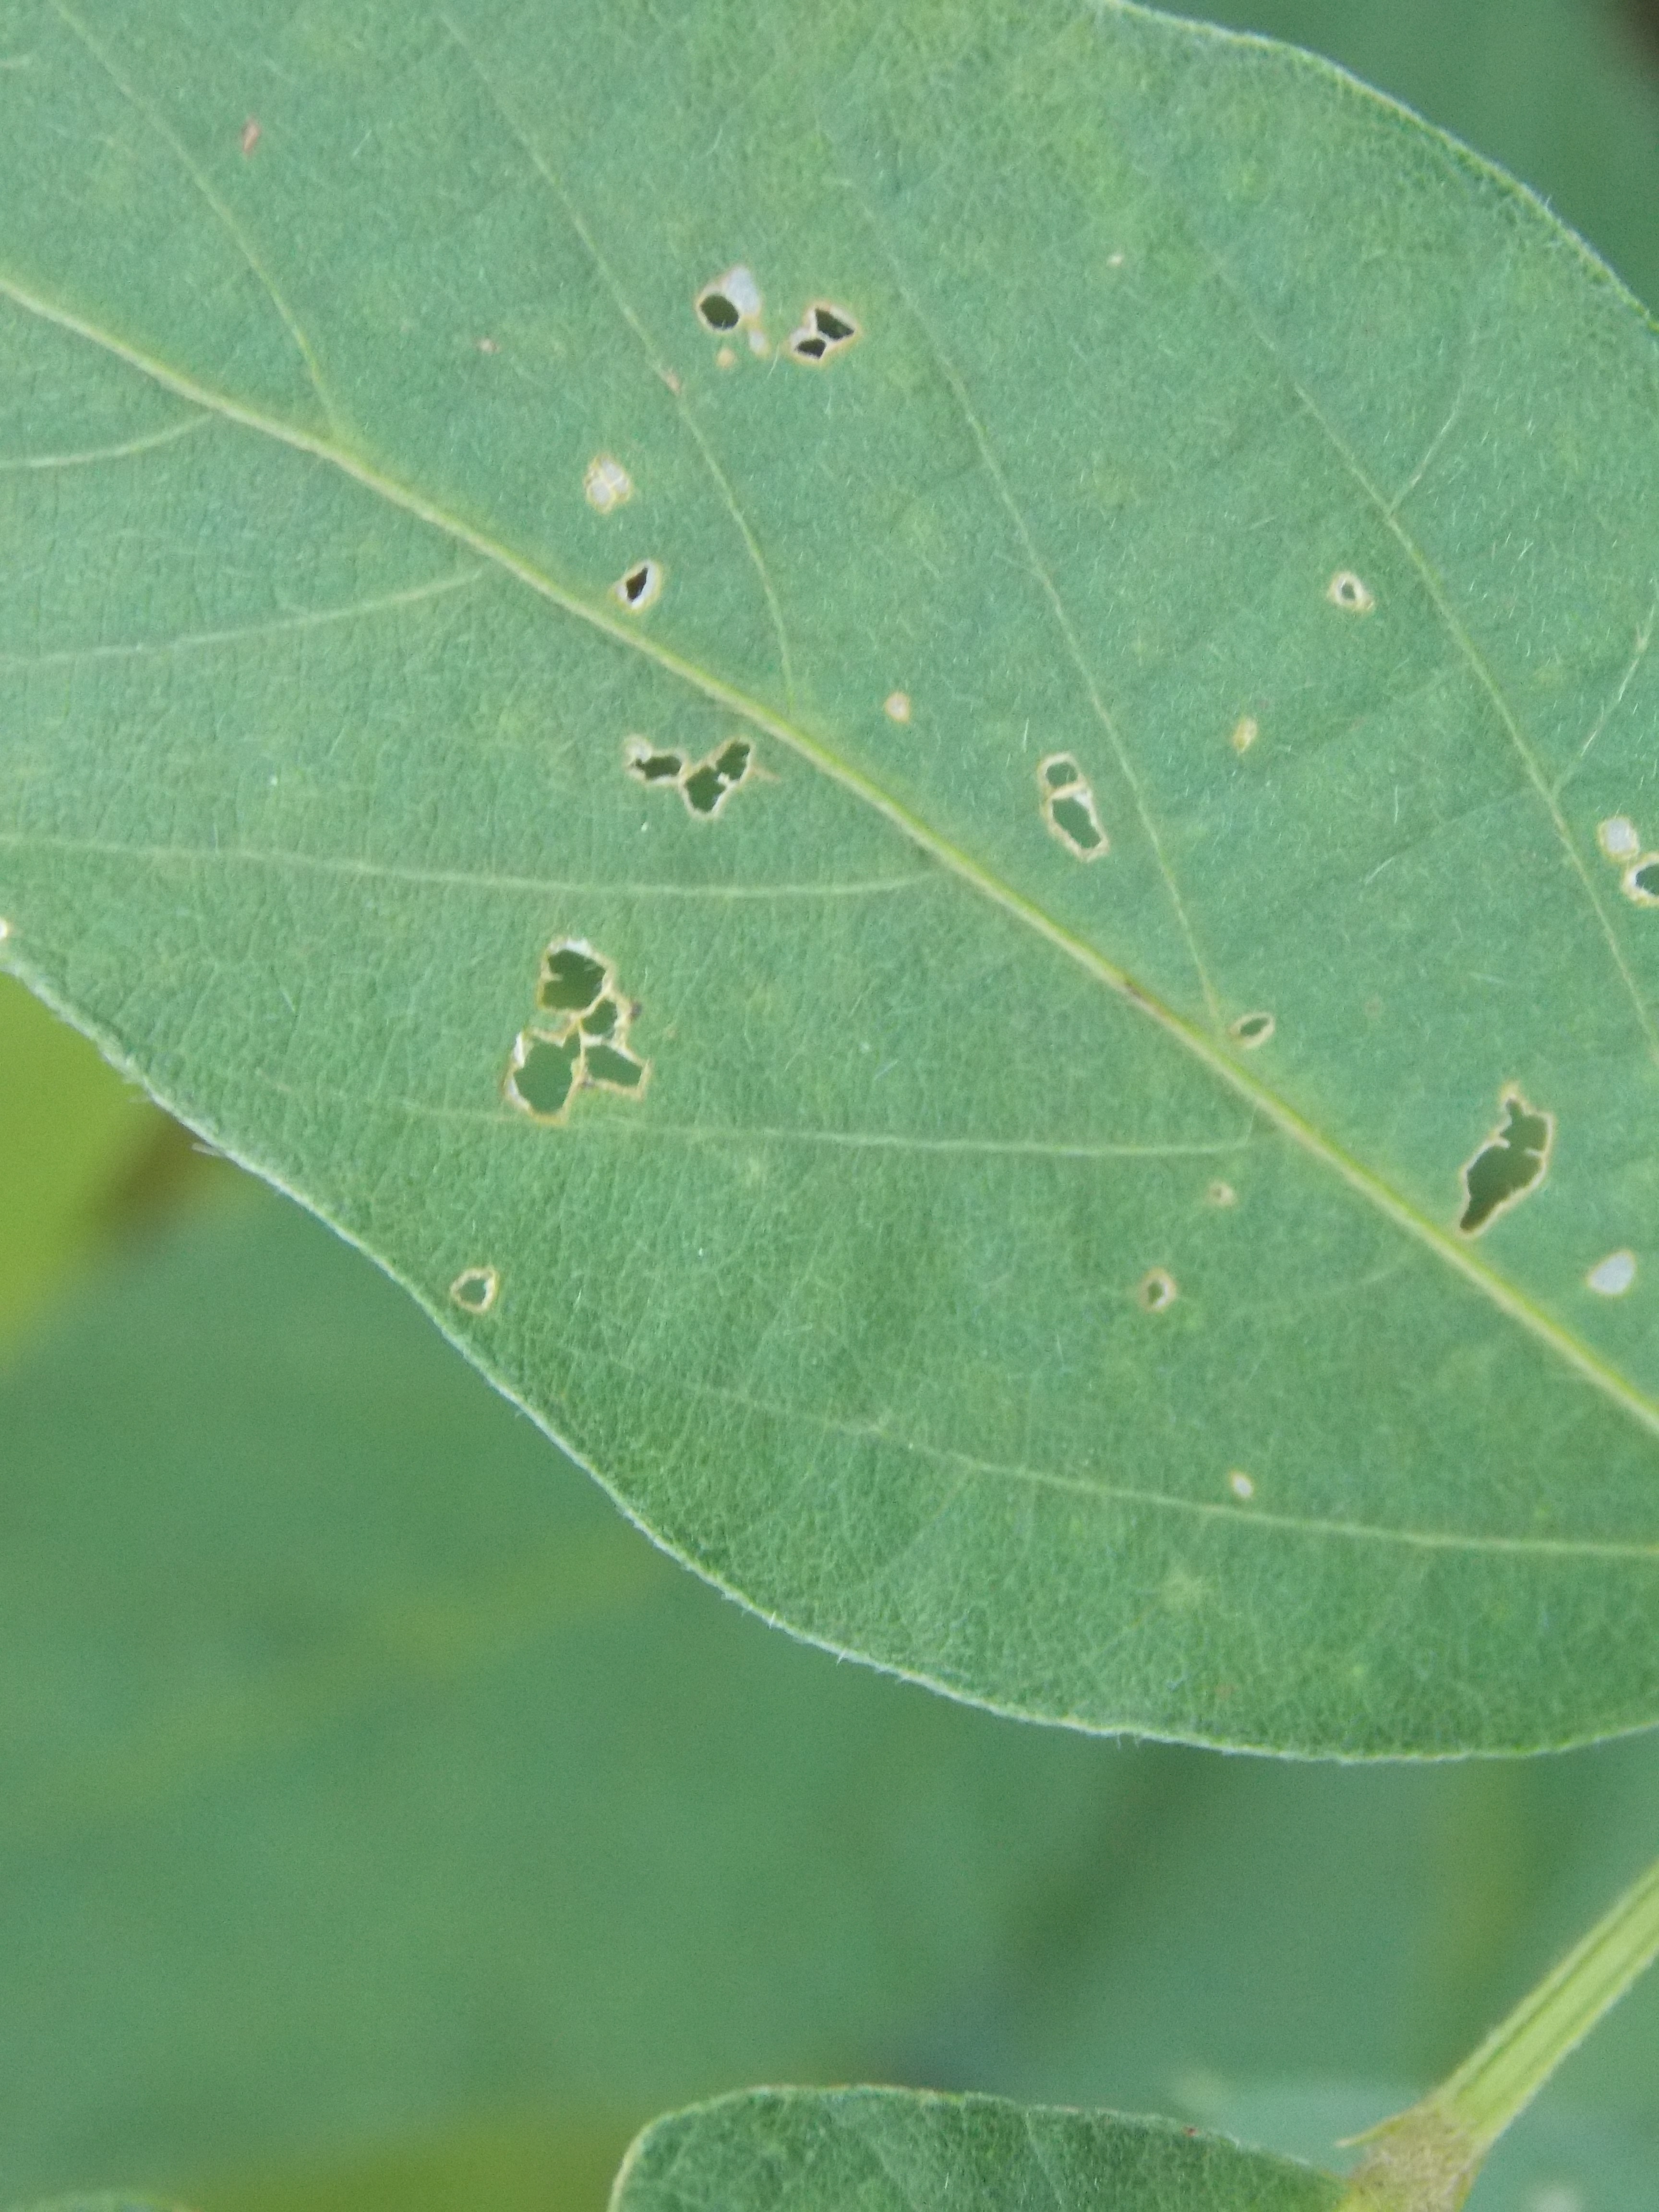
Label: Disease